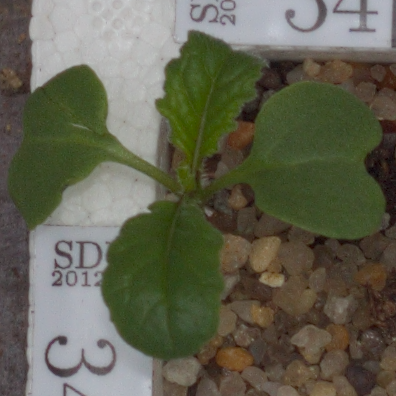
Label: charlock